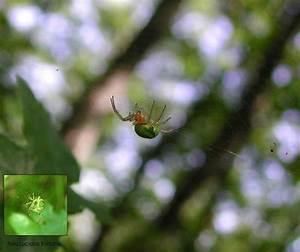
spider